Gabriel Mato

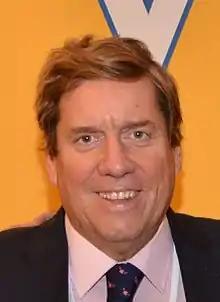

Gabriel Mato Adrover (born 29 April 1961) is a Spanish People's Party politician. He has been a Member of the European Parliament since 2009.